Bulgarian Orthodox Church

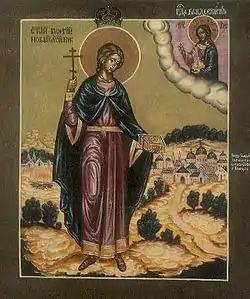
St. George, the Newmartyr of Sofia, icon from the 19th century

Under the reign of Tsar Ivan Asen II (1218–1241), conditions were created for the termination of the union with Rome and for the recognition of the autocephalous status of the Bulgarian Orthodox Church. In 1235 a church council was convened in the town of Lampsakos. Under the presidency of Patriarch Germanus II of Constantinople and with the consent of all Eastern Patriarchs, the council confirmed the Patriarchal dignity of the Bulgarian Orthodox Church and consecrated the Bulgarian archbishop German as Patriarch.